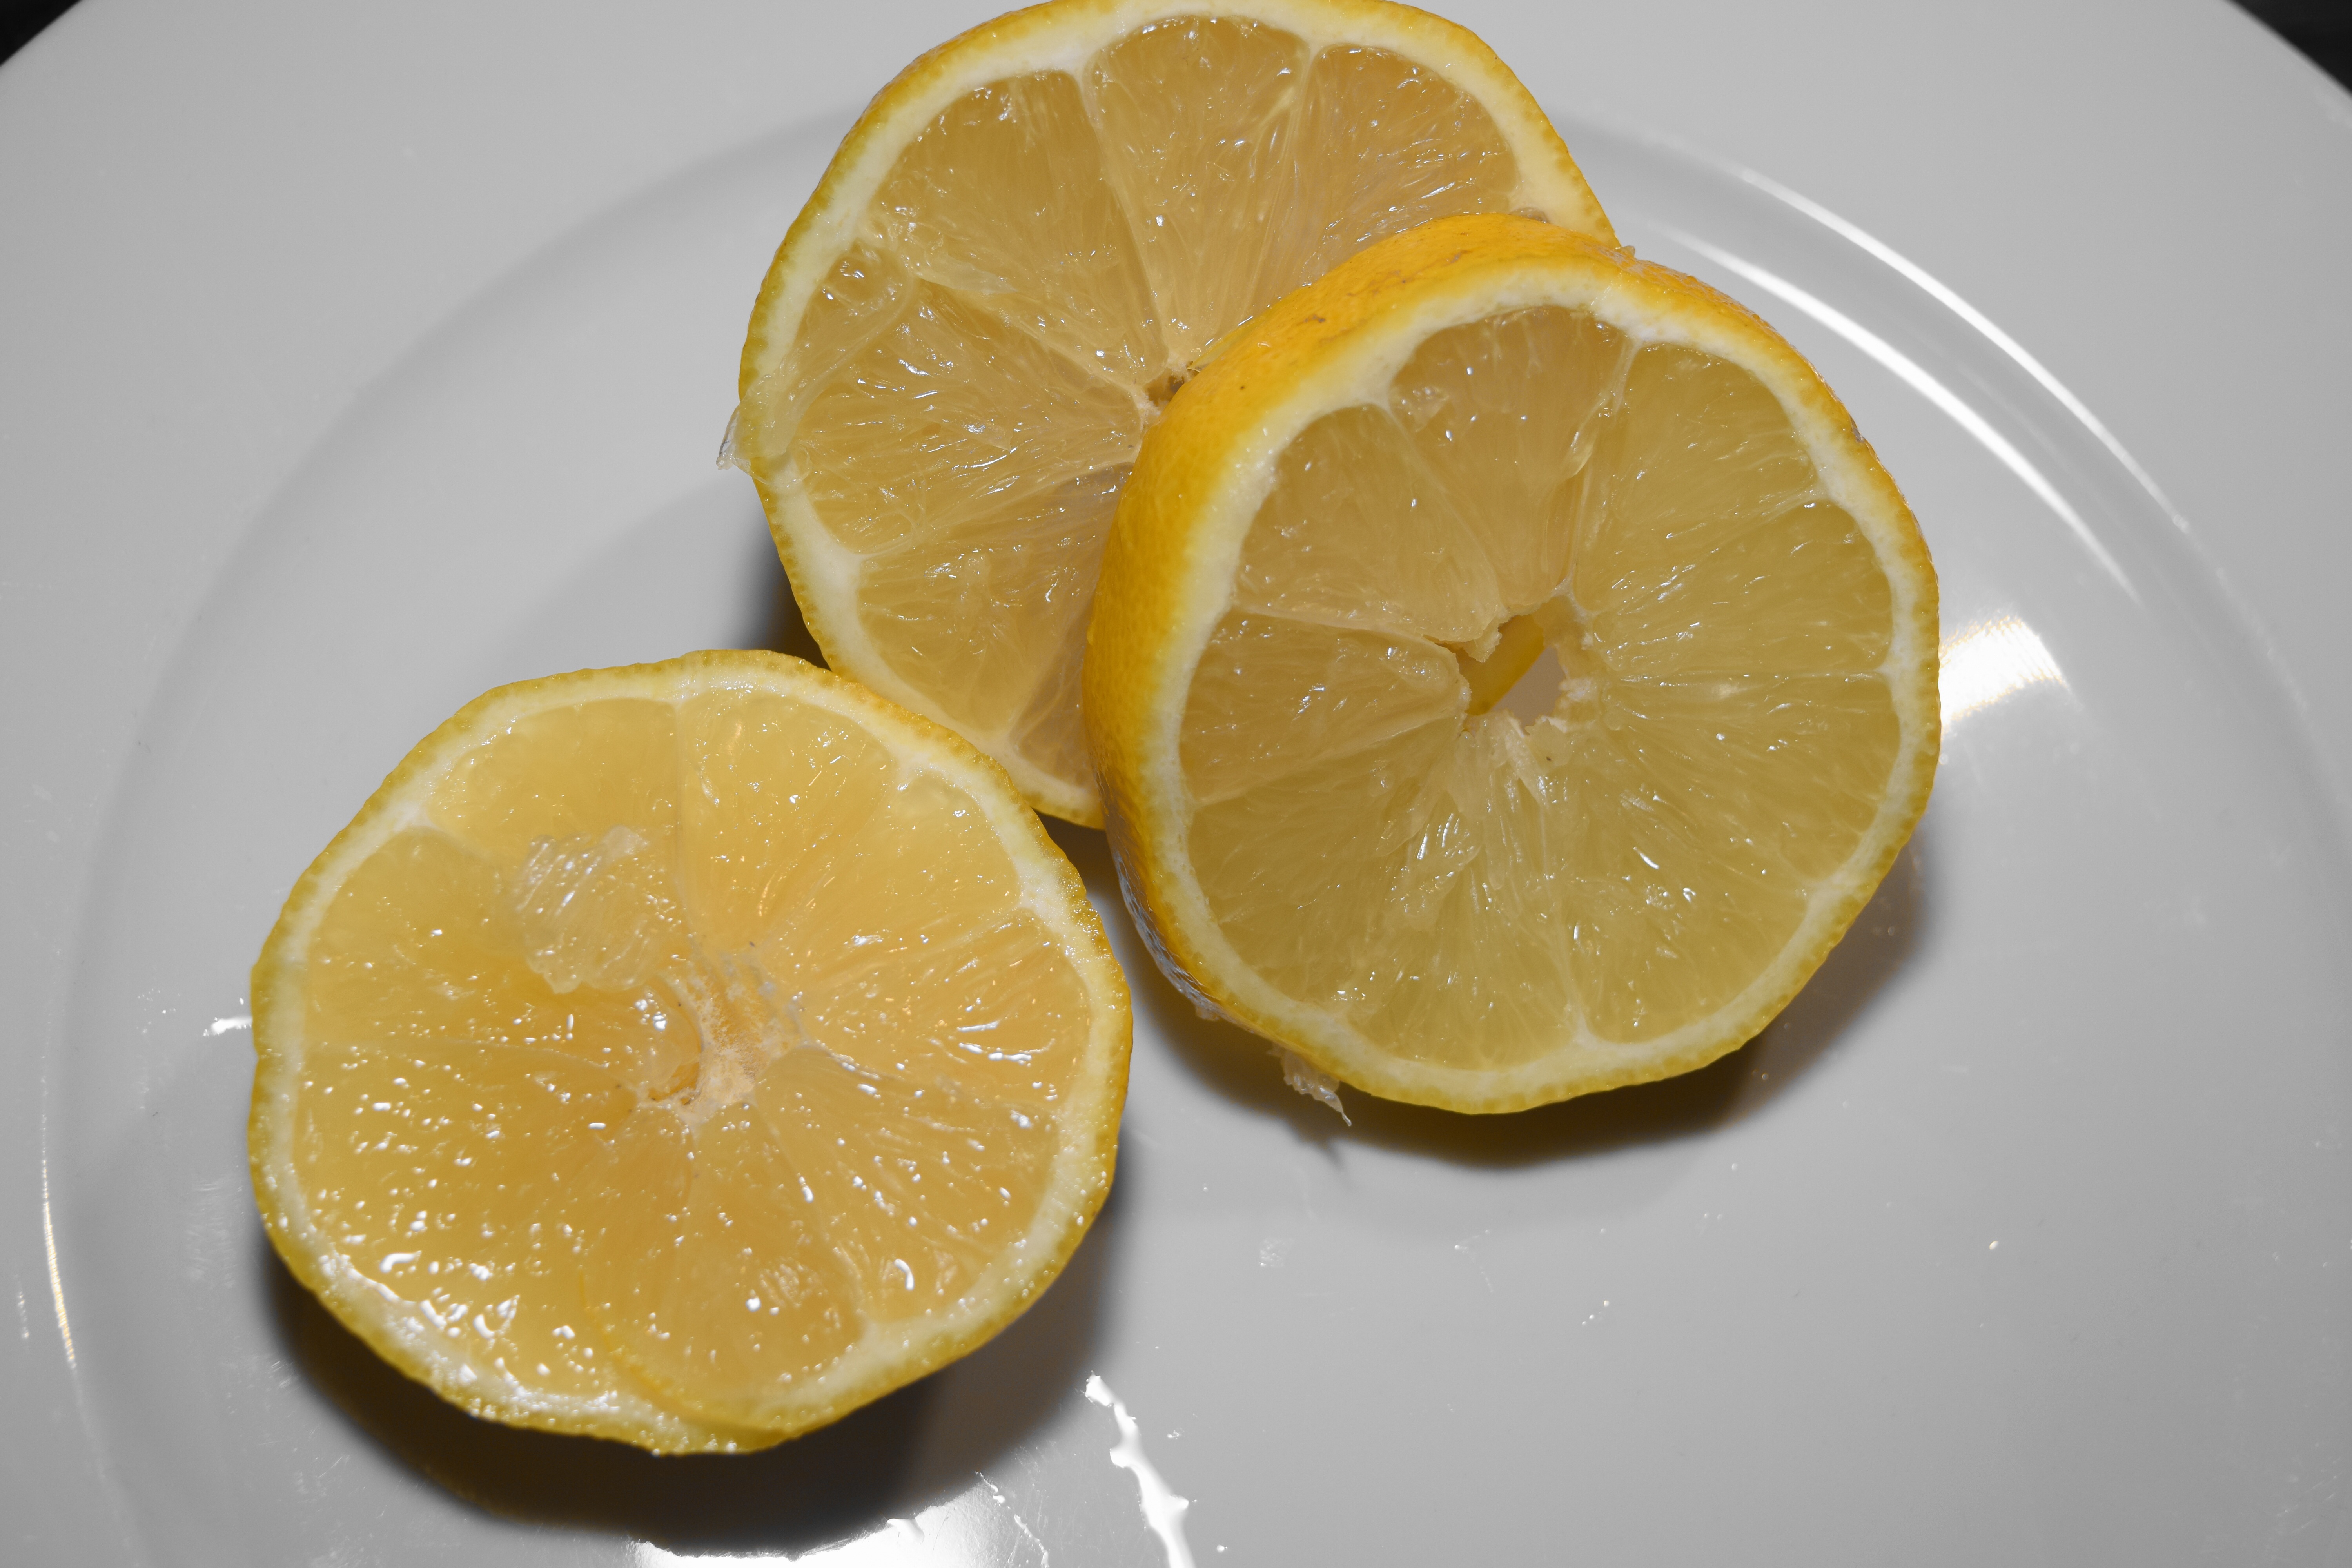
plant, fruit, orange, food, produce, yellow, lemon, lime, vitamins, citrus, sour, flowering plant, land plant, meyer lemon